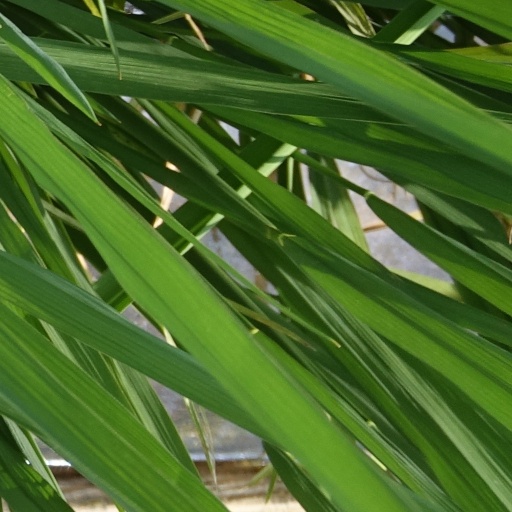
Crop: rice